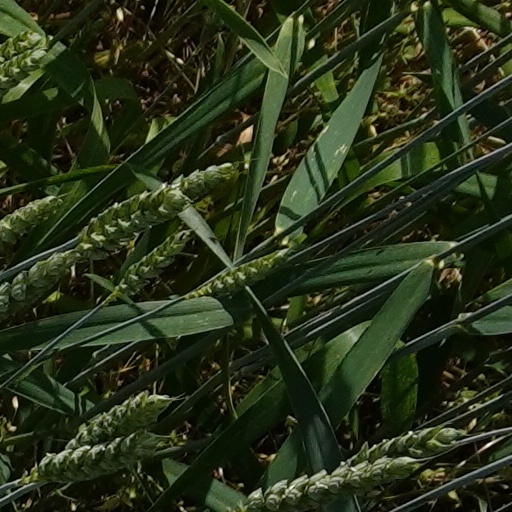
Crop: wheat